Nile Water

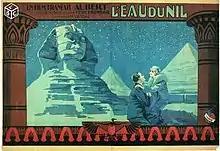

Nile Water (French: L'eau du Nil) is a 1928 French drama film directed by Marcel Vandal and starring Jean Murat, Max Maxudian and Lee Parry. Originally made as a silent film, it subsequently had a musical soundtrack added to it. It was the first French sound film, shot using a system owned by Gaumont. However, the system never took off and American and German technology came to dominate.